Choir of Young Believers

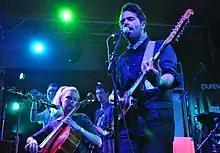
Choir of Young Believers performing at SXSW 2012 in Austin, Texas

COYB performed at the 2009 SXSW music festival, after which it was signed to US label Ghostly International who released "This Is for the White in Your Eyes" in North America on 18 August 2009. The next album released was "Rhine Gold" in March 2012. The band's third studio album, "Grasque", was released on 19 February 2016.